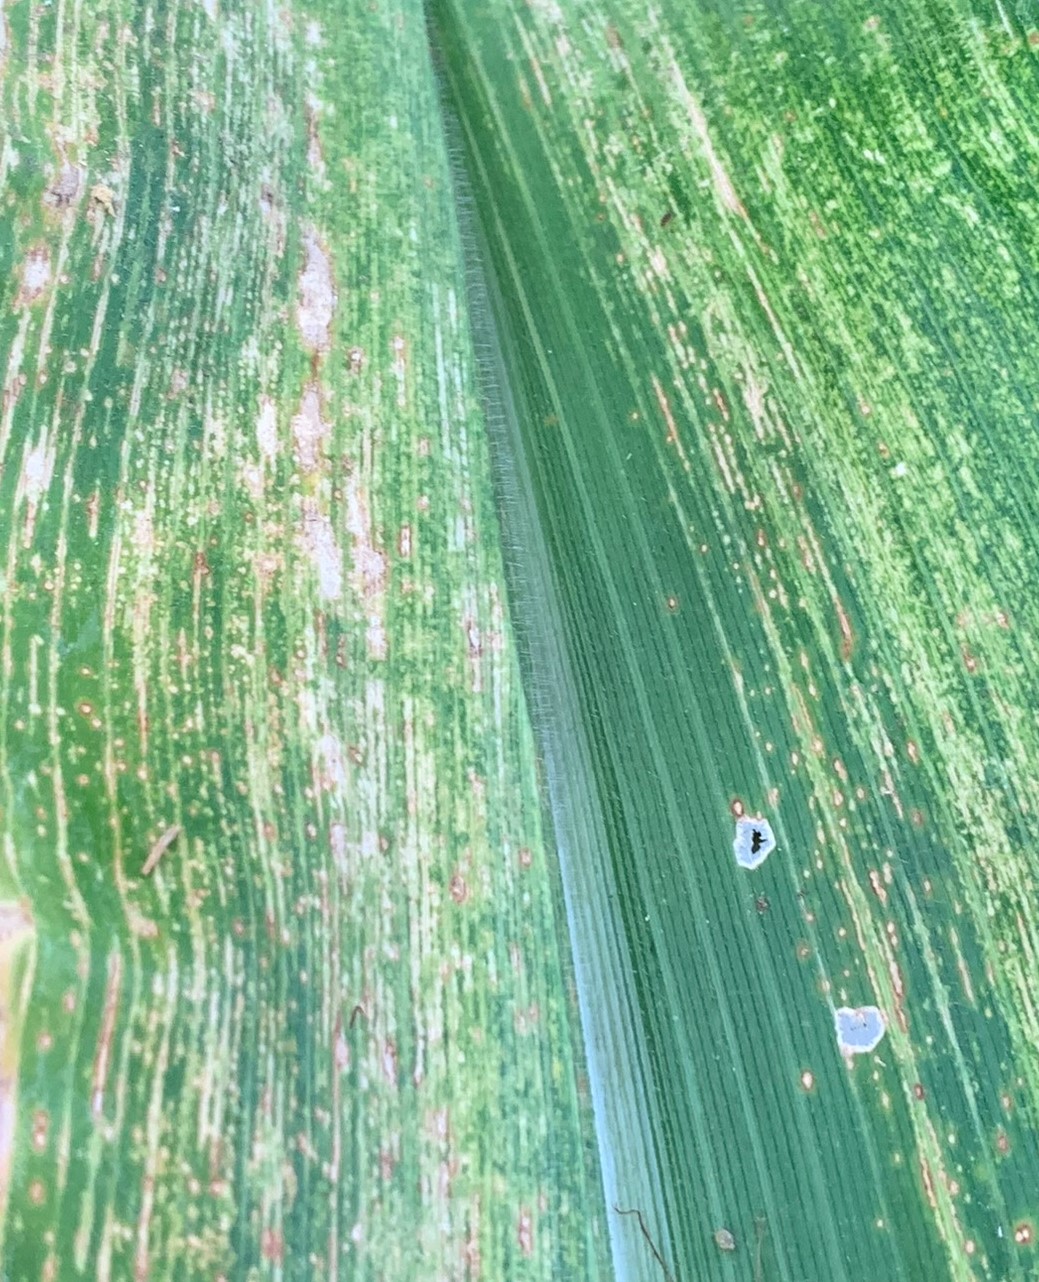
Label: MSV